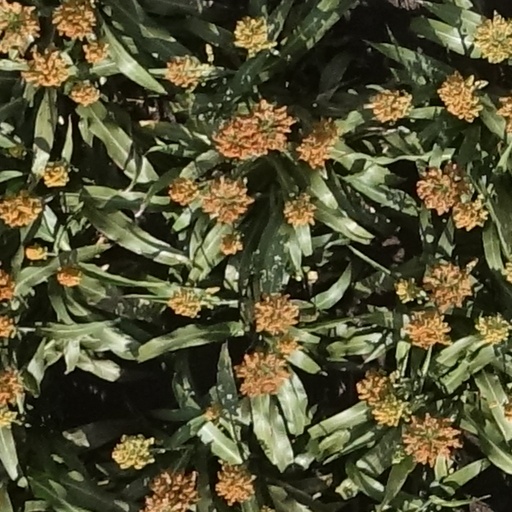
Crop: sorghum